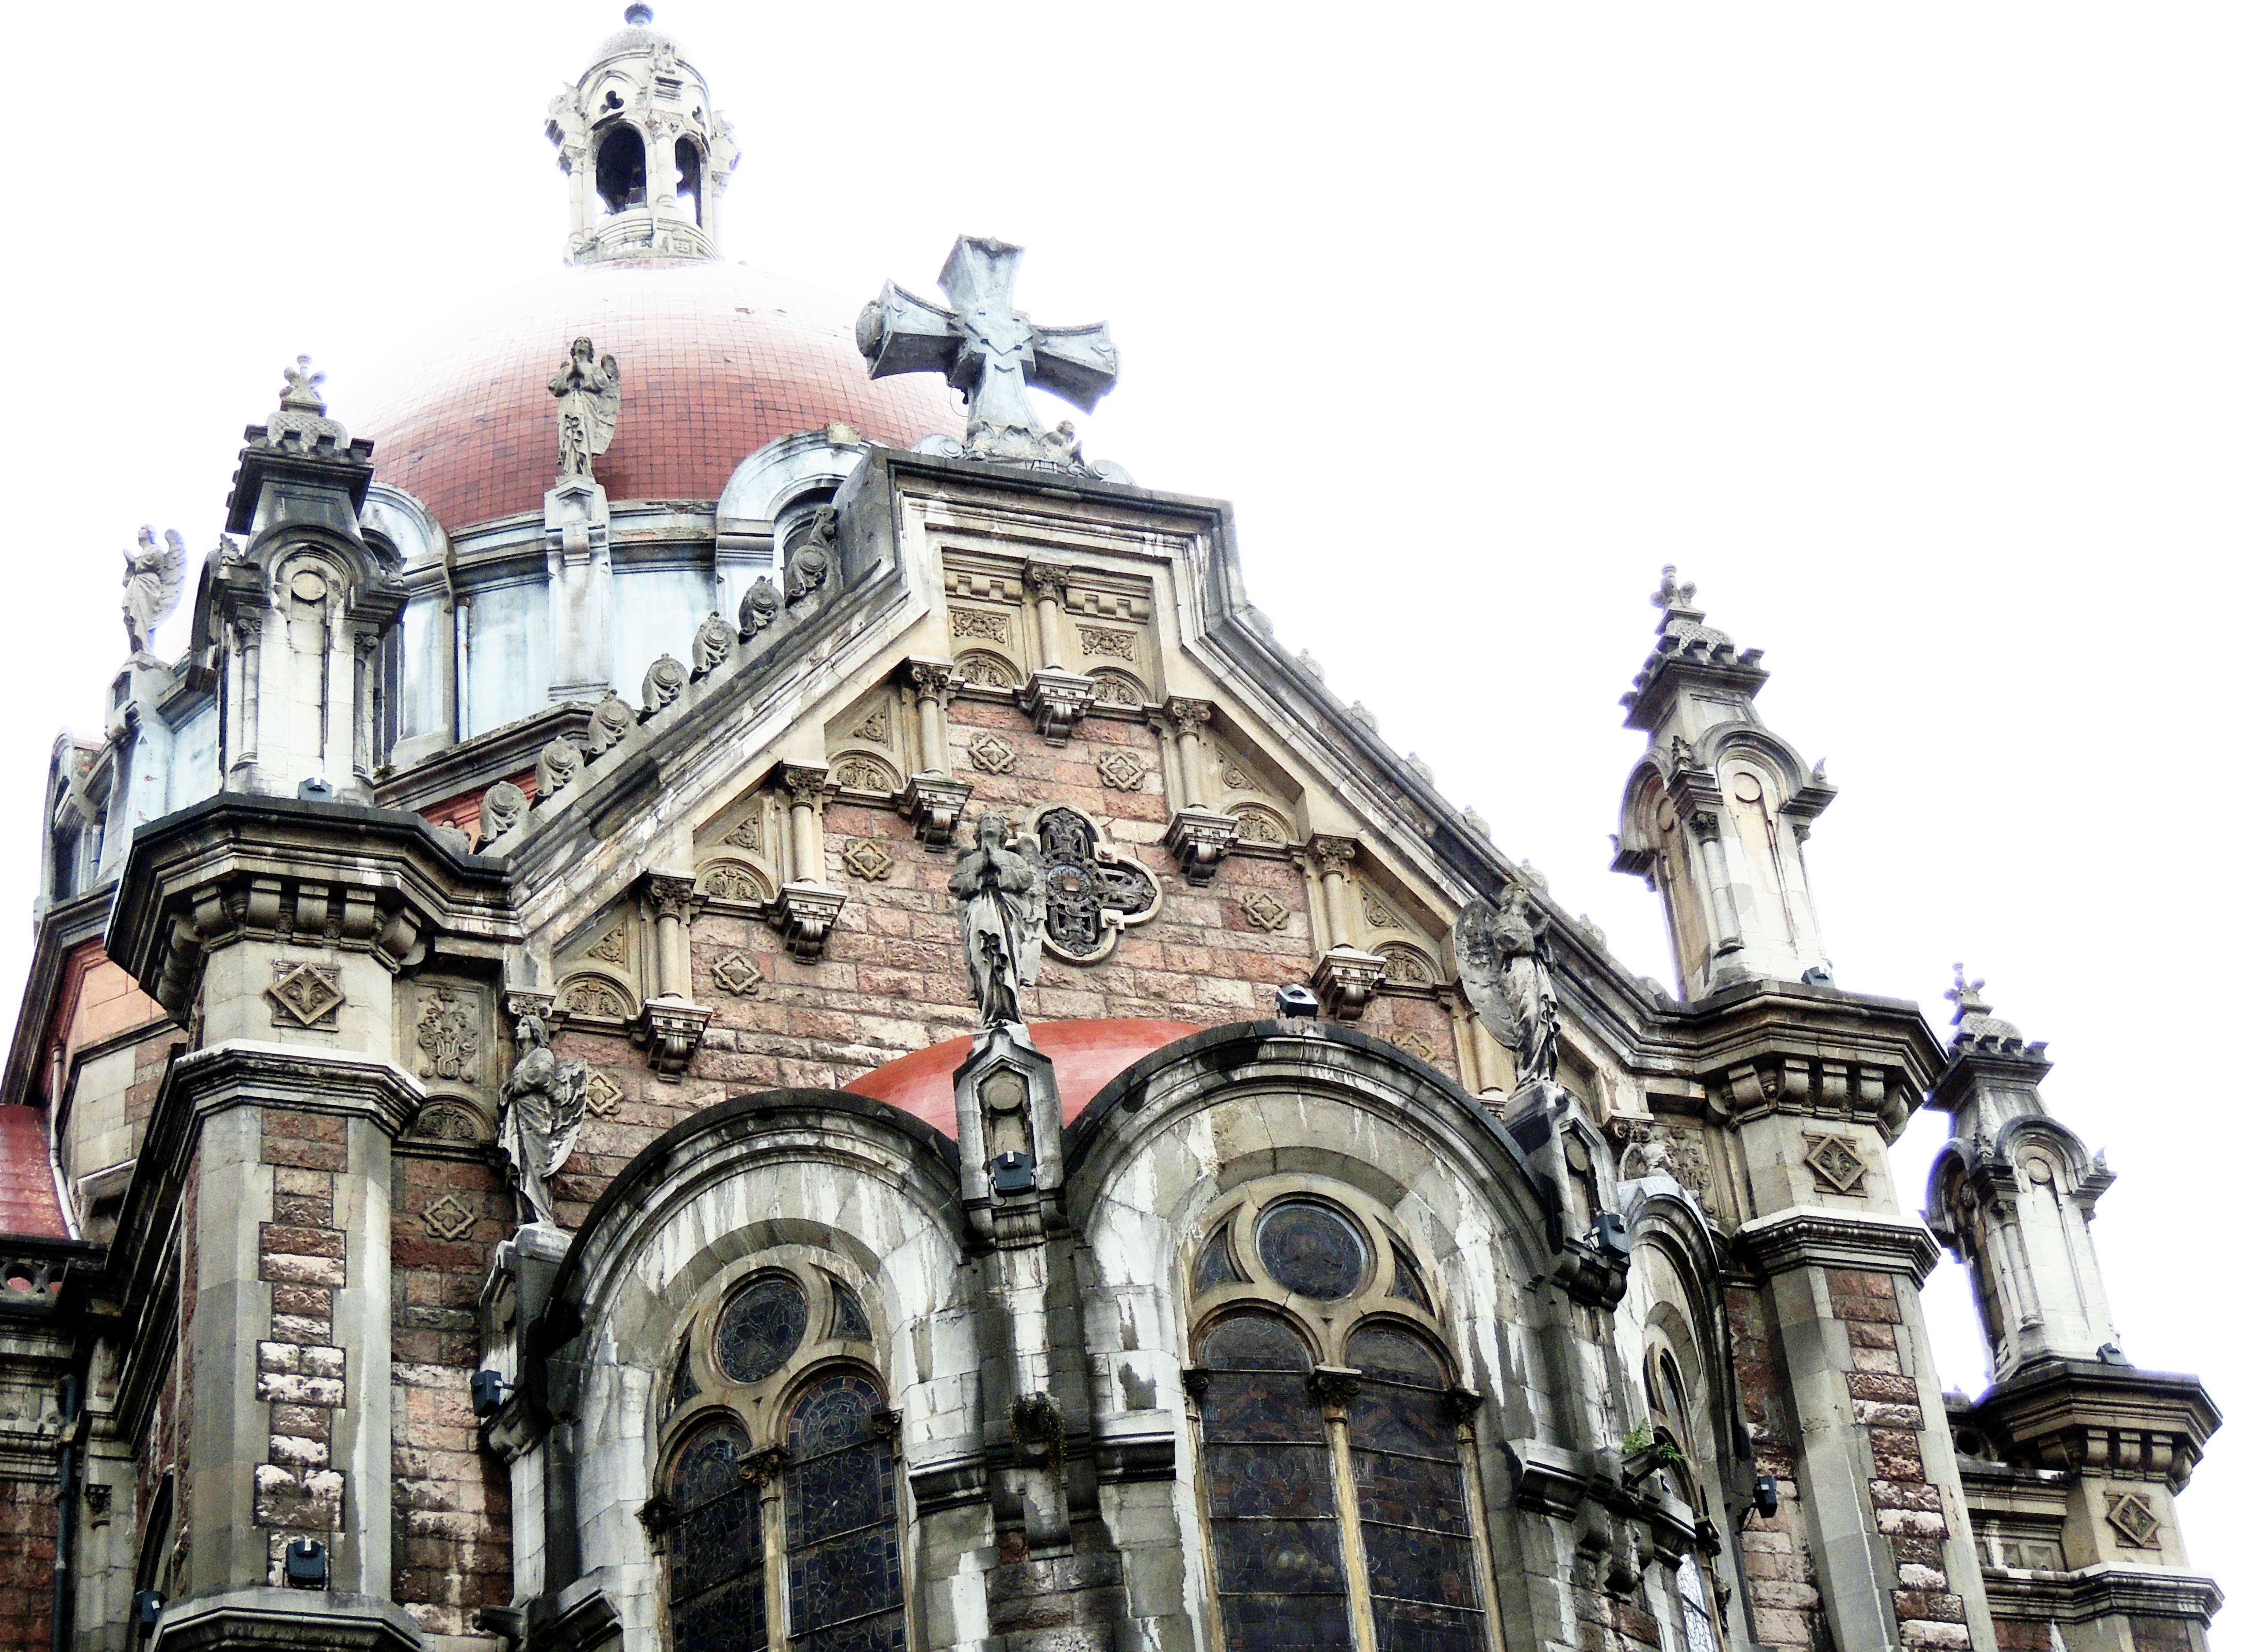
building, landmark, facade, church, cathedral, place of worship, synagogue, basilica, gothic architecture